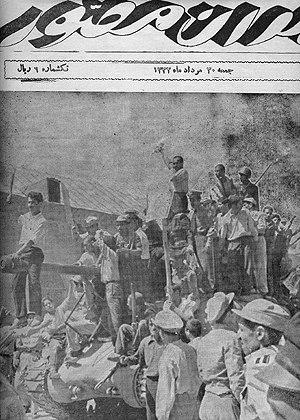
1953 est une année commune commençant un jeudi.